Megan McArdle

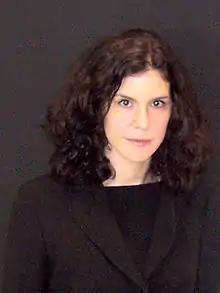
McArdle in 2010

By 2010, McArdle had also become "The Atlantic"s business and economics editor. In February 2010, her blog lost the title "Asymmetrical Information," as "The Atlantic" switched to having every blog (except Andrew Sullivan's "The Daily Dish") be identified solely by its author.